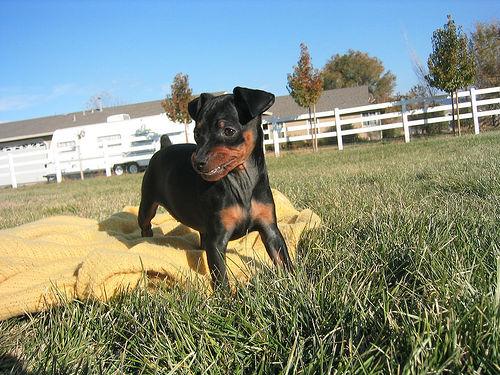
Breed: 561-n000127-miniature_pinscher